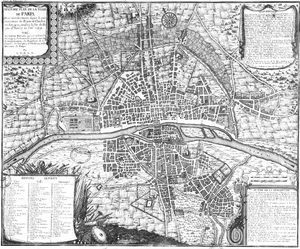
Type
Nicolas de La Mare, né à Noisy-le-Grand le 23 juin 1639 et décédé à Paris le 25 août 1723, est un commissaire de police français. Il est resté célèbre par son Traité de la Police, le premier qui fut publié.
Présentation chronologique, par date, d'évènements historiques de la ville de Paris la capitale de la France.